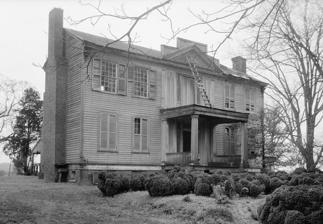
Building: The Oaks (Colbert County, Alabama)
Country: United States of America
Year built: 1818
Historic house in Alabama, United States United States historic place The Oaks U.S. National Register of Historic Places The house in a 1935 HABS photo Show map of Alabama Show map of the United States Nearest city Tuscumbia, Alabama Coordinates 34°40′27″N 87°35′36″W / 34.67417°N 87.59333°W / 34.67417; -87.59333 Area 7.7 acres (3.1 ha) Built 1818 ( 1818 ) Architectural style Georgian NRHP reference No. 76000319 Added to NRHP November 7, 1976 The Oaks (also known as Abraham Ricks Plantation ) is a historic residence near Tuscumbia in Colbert County, Alabama , United States.  Ricks came to North Alabama from Halifax, North Carolina , in the early 1820s.  He acquired a large plantation which he sold in 1826 and purchased nearby land, which was worked by the forced labour of enslaved people who he had brought with him. A log house had been built on the new property circa 1818, and Ricks built a new, larger house connected to it which was completed in 1832.  The house remained in the family until 1966, and is still in use as a private residence. The original house is a 1 + 1 ⁄ 2 -story log structure covered with weatherboards .  Exterior chimneys rest in each gable end, and a shed roofed porch projects from the rear of the house.  The log house is connected to the two-story main house by a one-story, gable roofed hall with two exterior doors and windows matching those of the main house.  The front façade of the main house is five bays wide, with a central portico supported by two square columns and topped with a deck.  The twin-leaf door is surrounded by sidelights and a transom ; a similar door with sidelights opens to the deck above.  The portico is flanked by a pair of twelve-over-twelve sash windows on each side on both floors.  The interior has a center-hall layout with one room on either side of a main hall. The house was listed on the National Register of Historic Places in 1976. References Wikimedia Commons has media related to The Oaks (Colbert County, Alabama) .